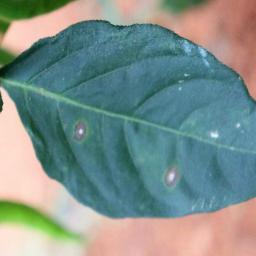
Label: cercospora